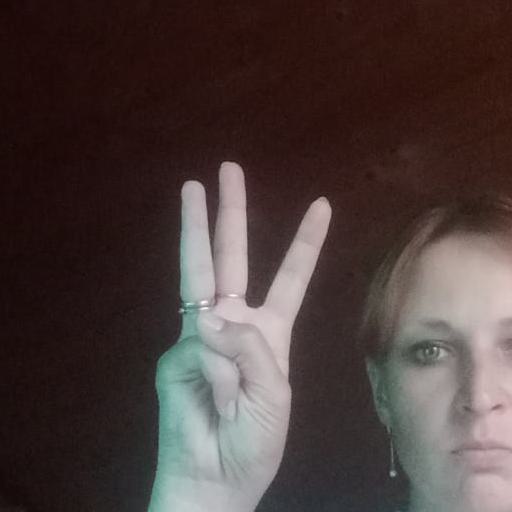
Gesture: three